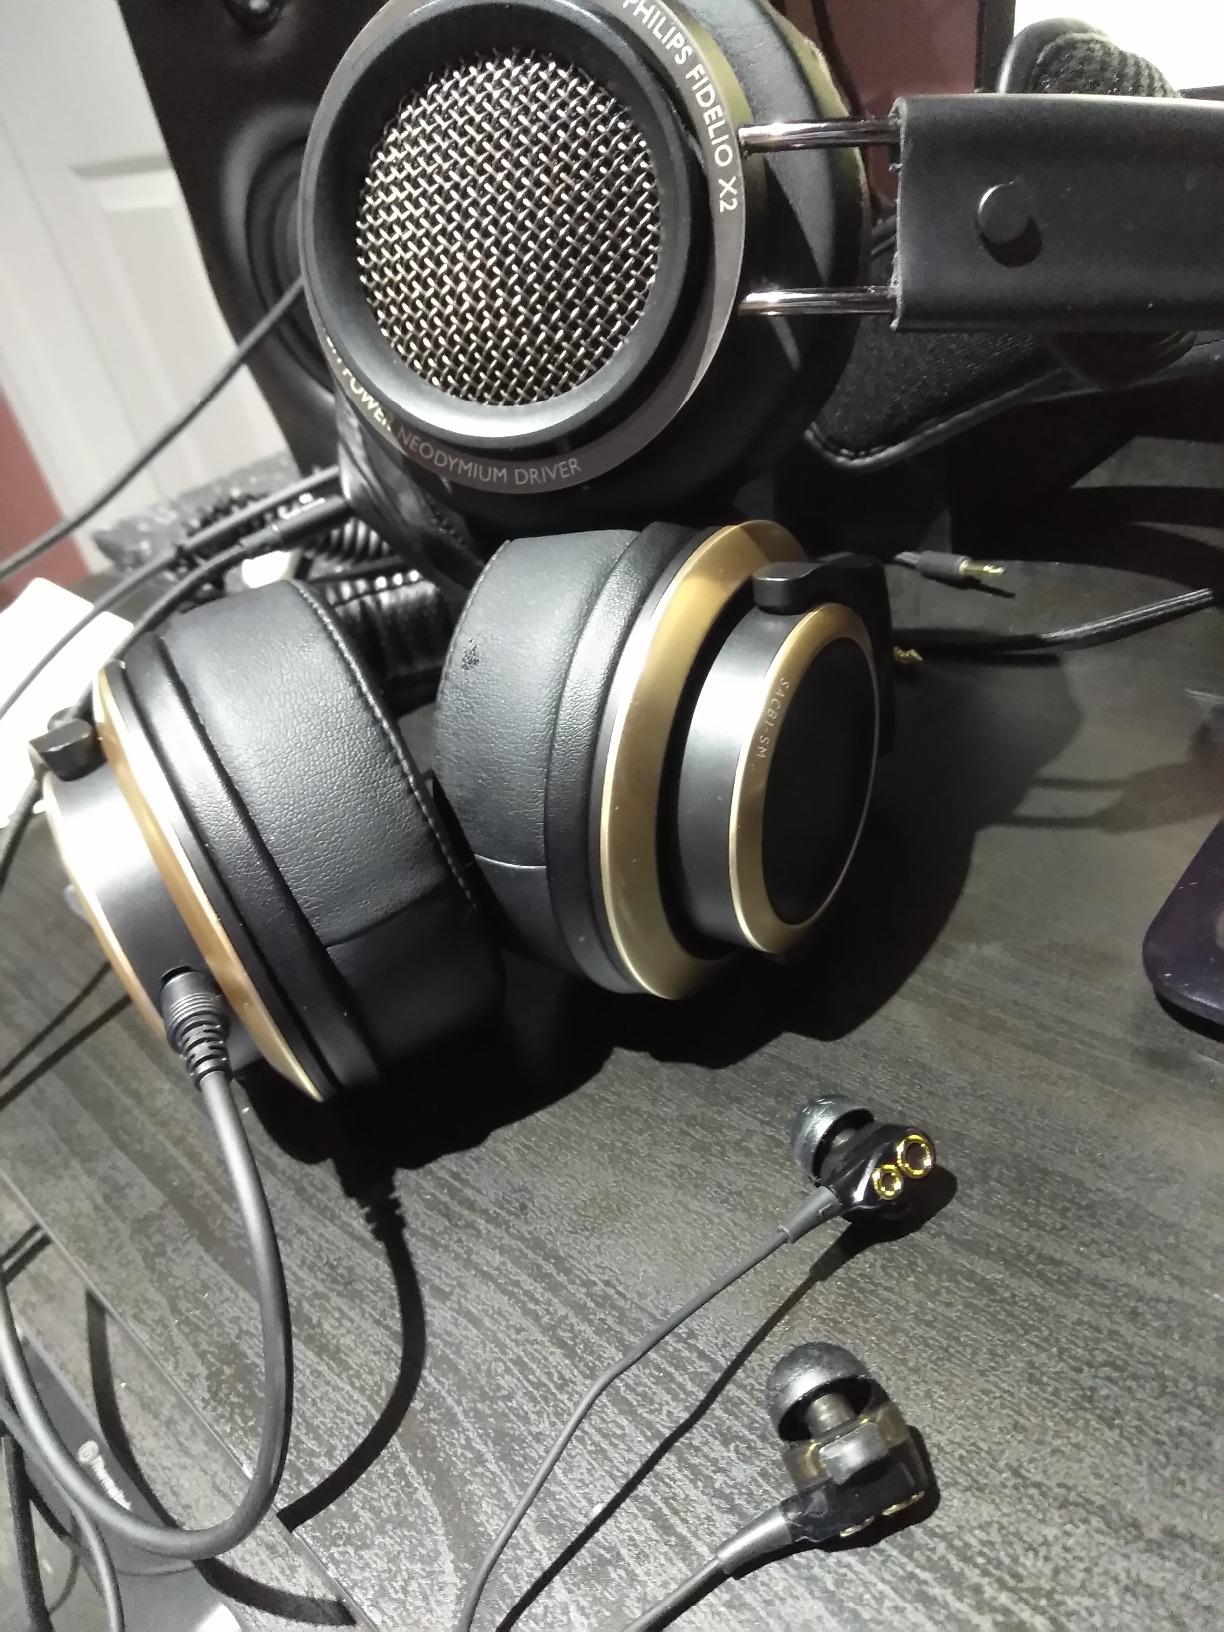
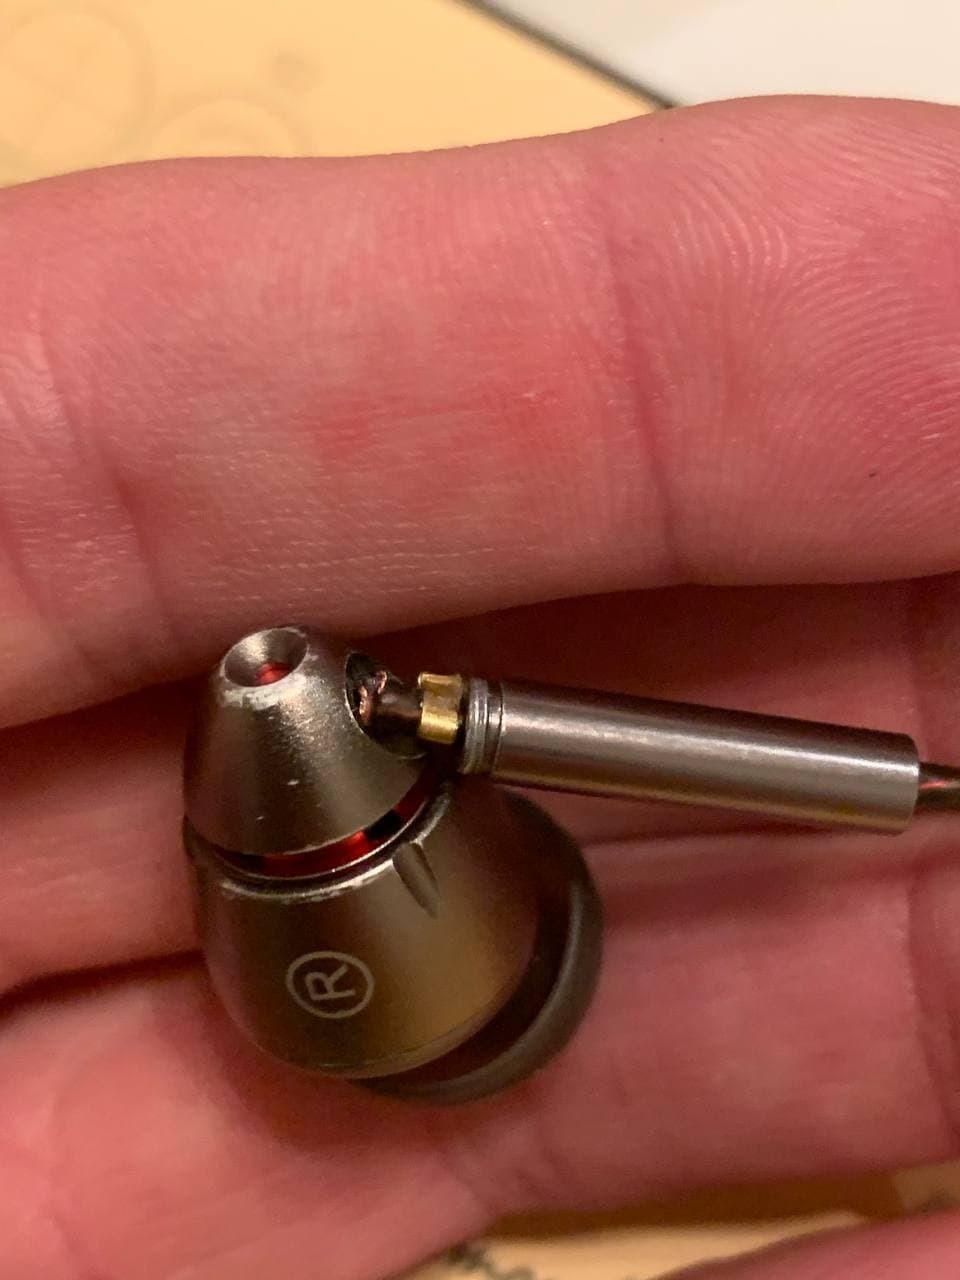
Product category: headphones
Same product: no